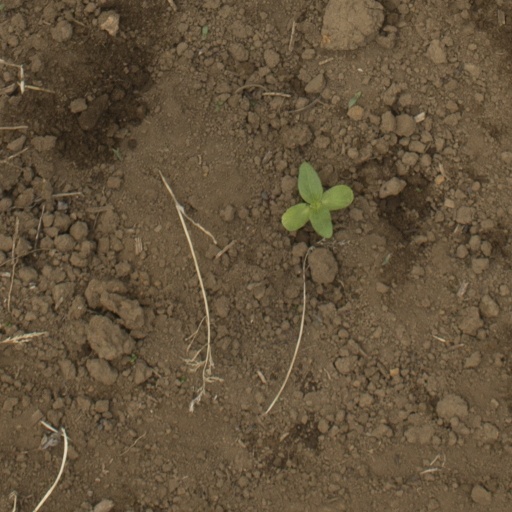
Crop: Jerusalem artichoke